Theresa Greene Reed

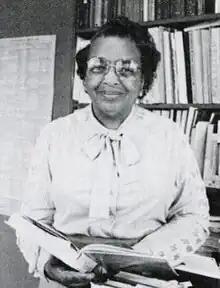
Theresa Greene Reed

Theresa Wilhelmina Green Reed (December 9, 1923 – July 10, 2017) was an American physician and epidemiologist. Reed worked as a staff and public health physician for around 18 years at the Homer G. Phillips Hospital. Later, she went to the Food and Drug Administration (FDA) where in 1968 she became the first African American woman to work as an epidemiologist.